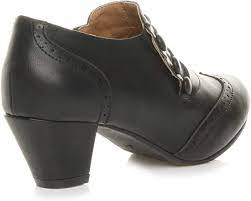
Label: Brogue